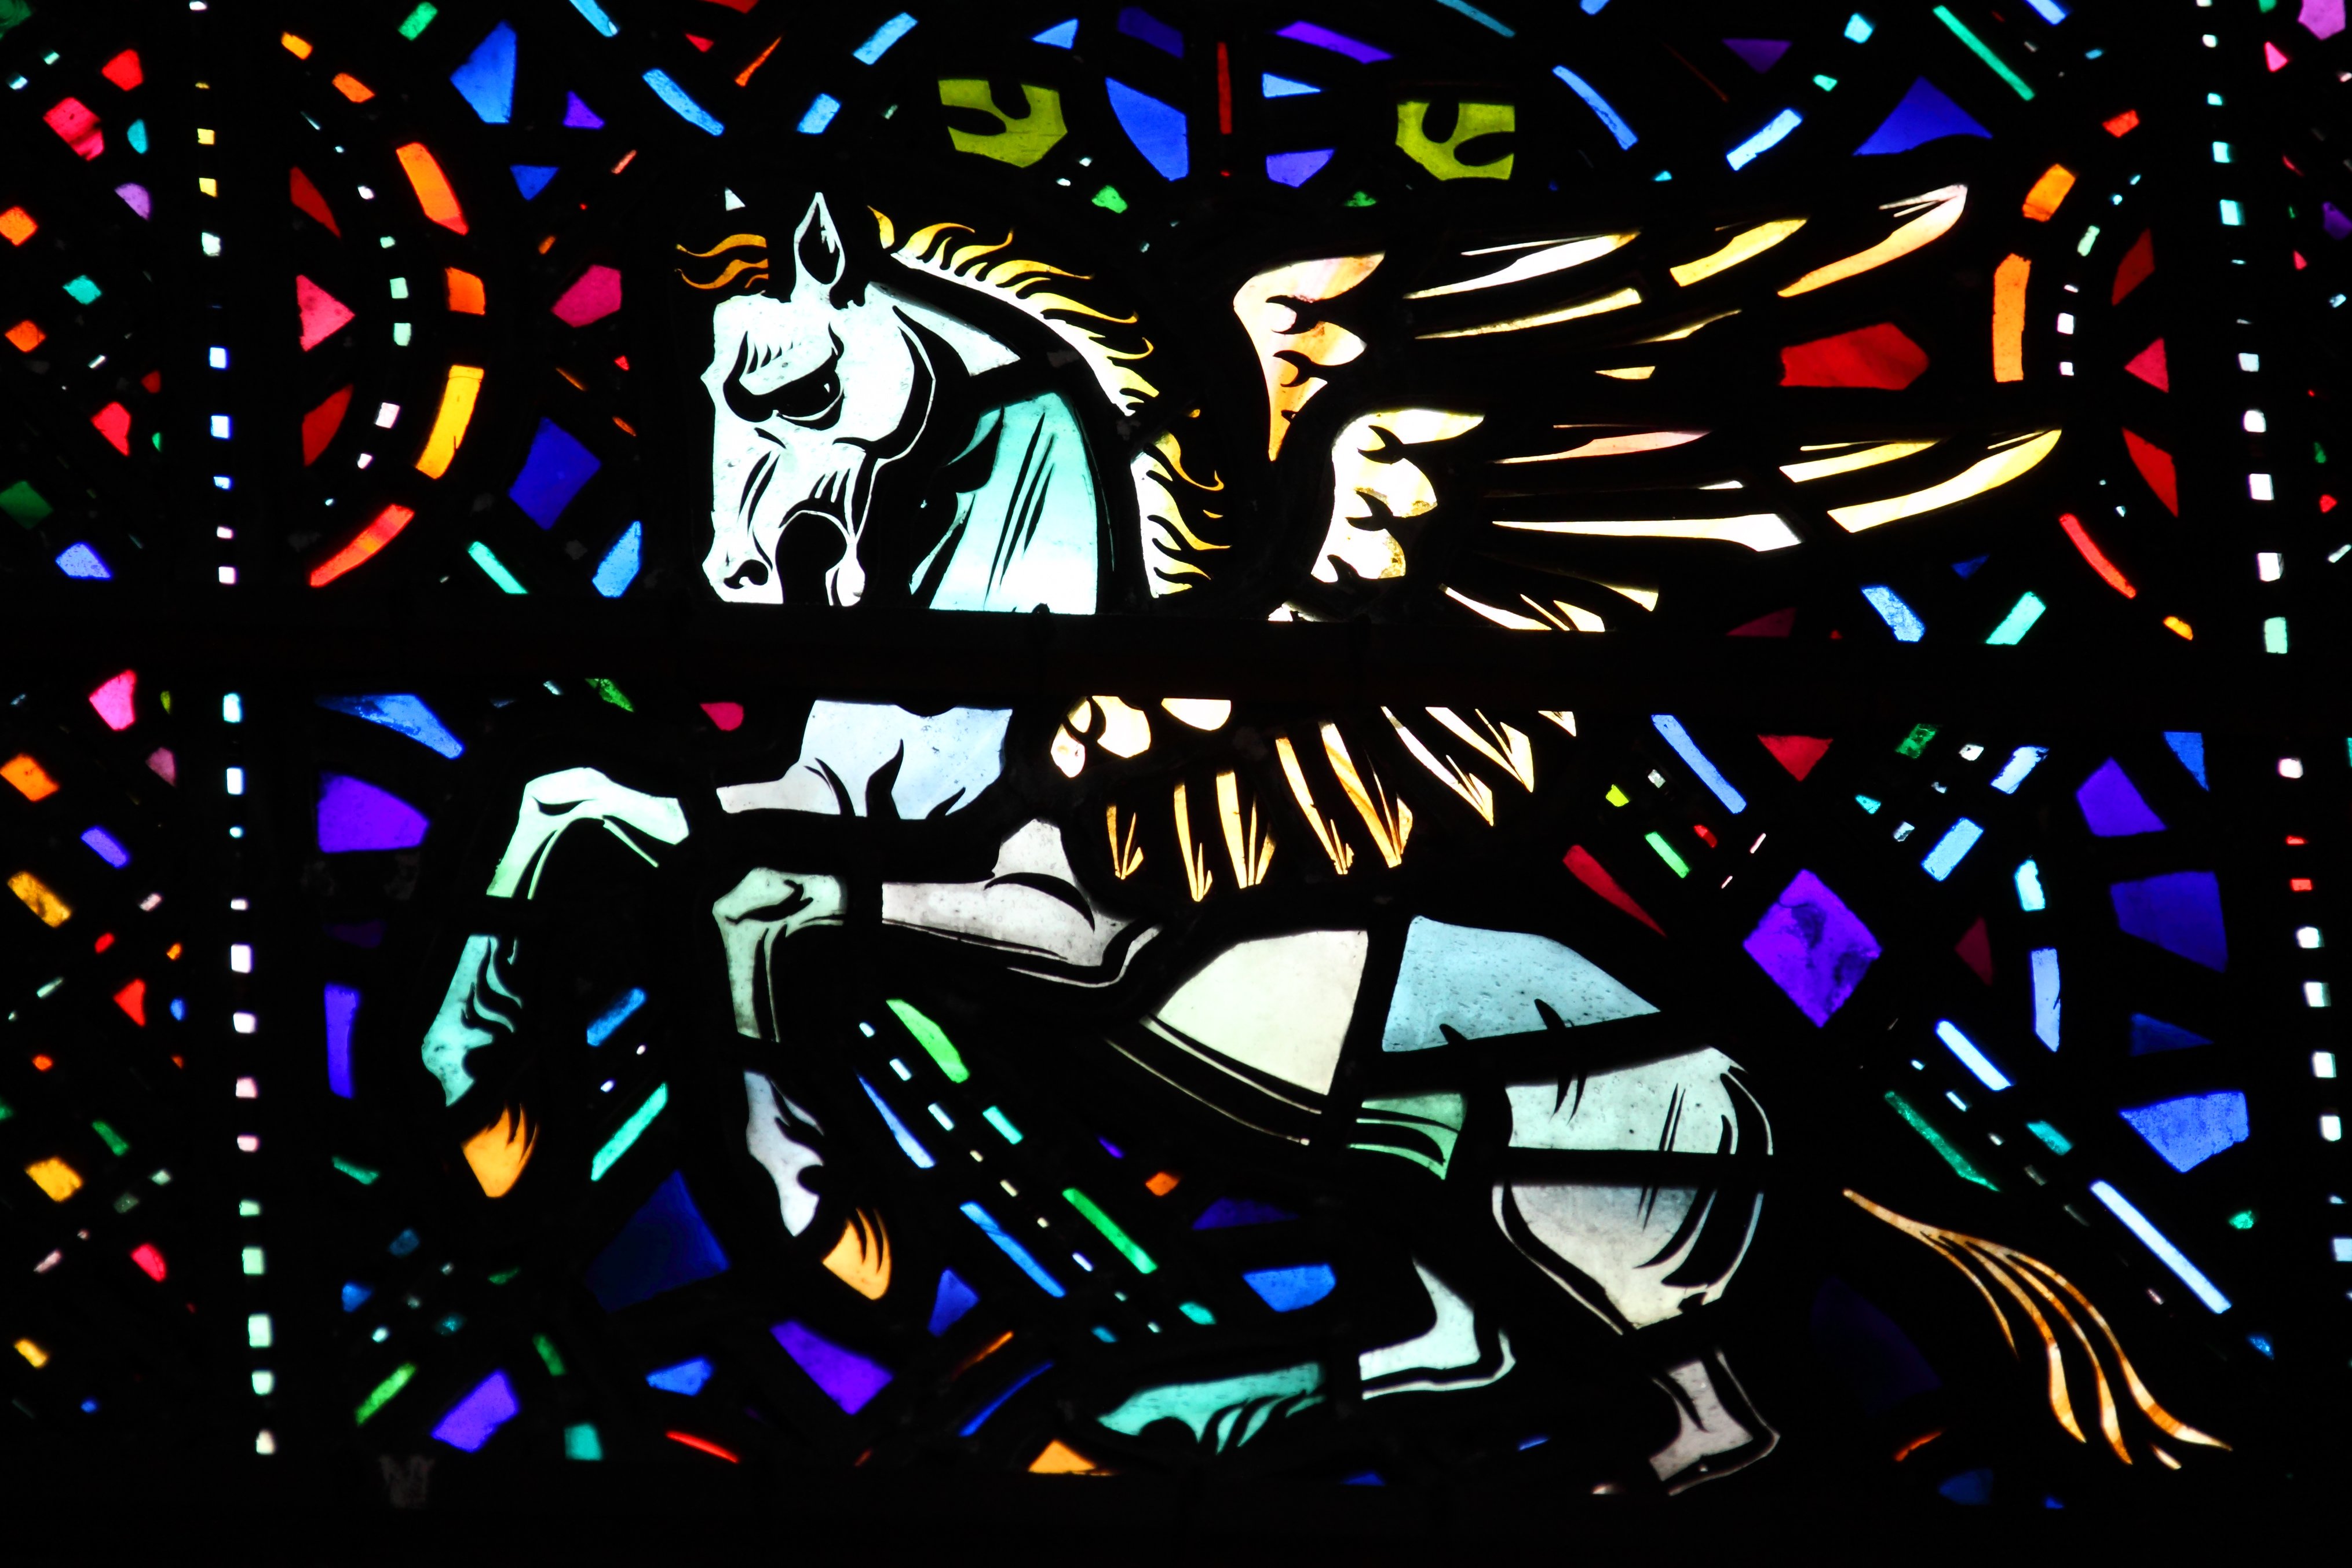
wing, window, glass, animal, line, greek, color, horse, mane, winged, material, stained glass, hoof, equine, art, illustration, tail, legs, symmetry, mare, fantasy, myth, legend, mythology, pegasus, modern art, gallop, psychedelic art